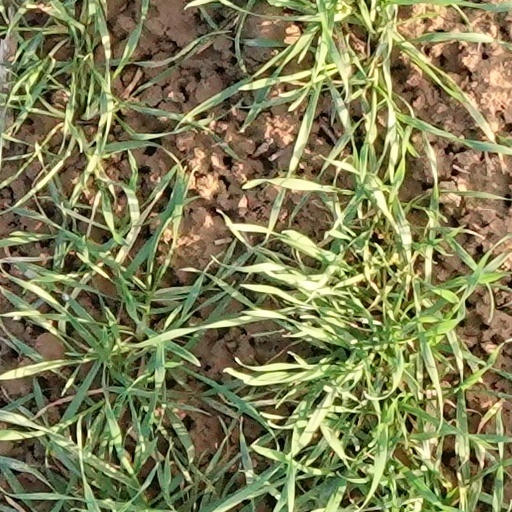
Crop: wheat